Seven against Thebes

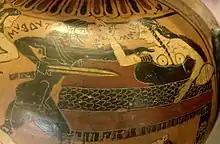
Tydeus kills Ismene, Late Corinthian amphora, c. 560 BC, Louvre (E 640).

When the army of the Seven reached Thebes, they proceeded to launch an attack on the city. In a story first attested in Euripides' "The Phoenician Women", the seer Teiresias prophesied that Thebes would be saved if Creon's son Menoeceus (previously unknown) sacrificed himself, which he did.